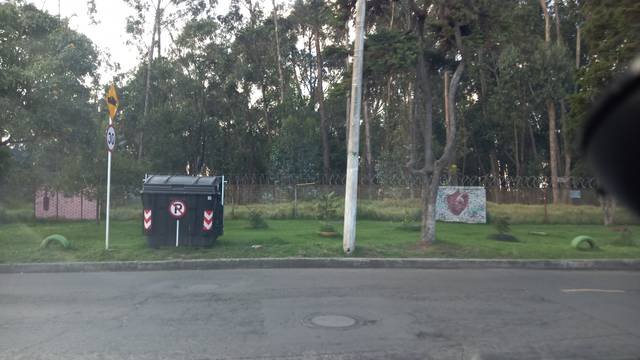
Region: Colombia
Coordinates: 4.636, -74.13